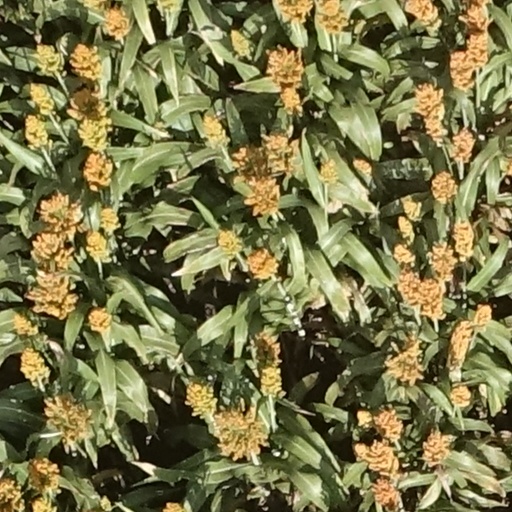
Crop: sorghum